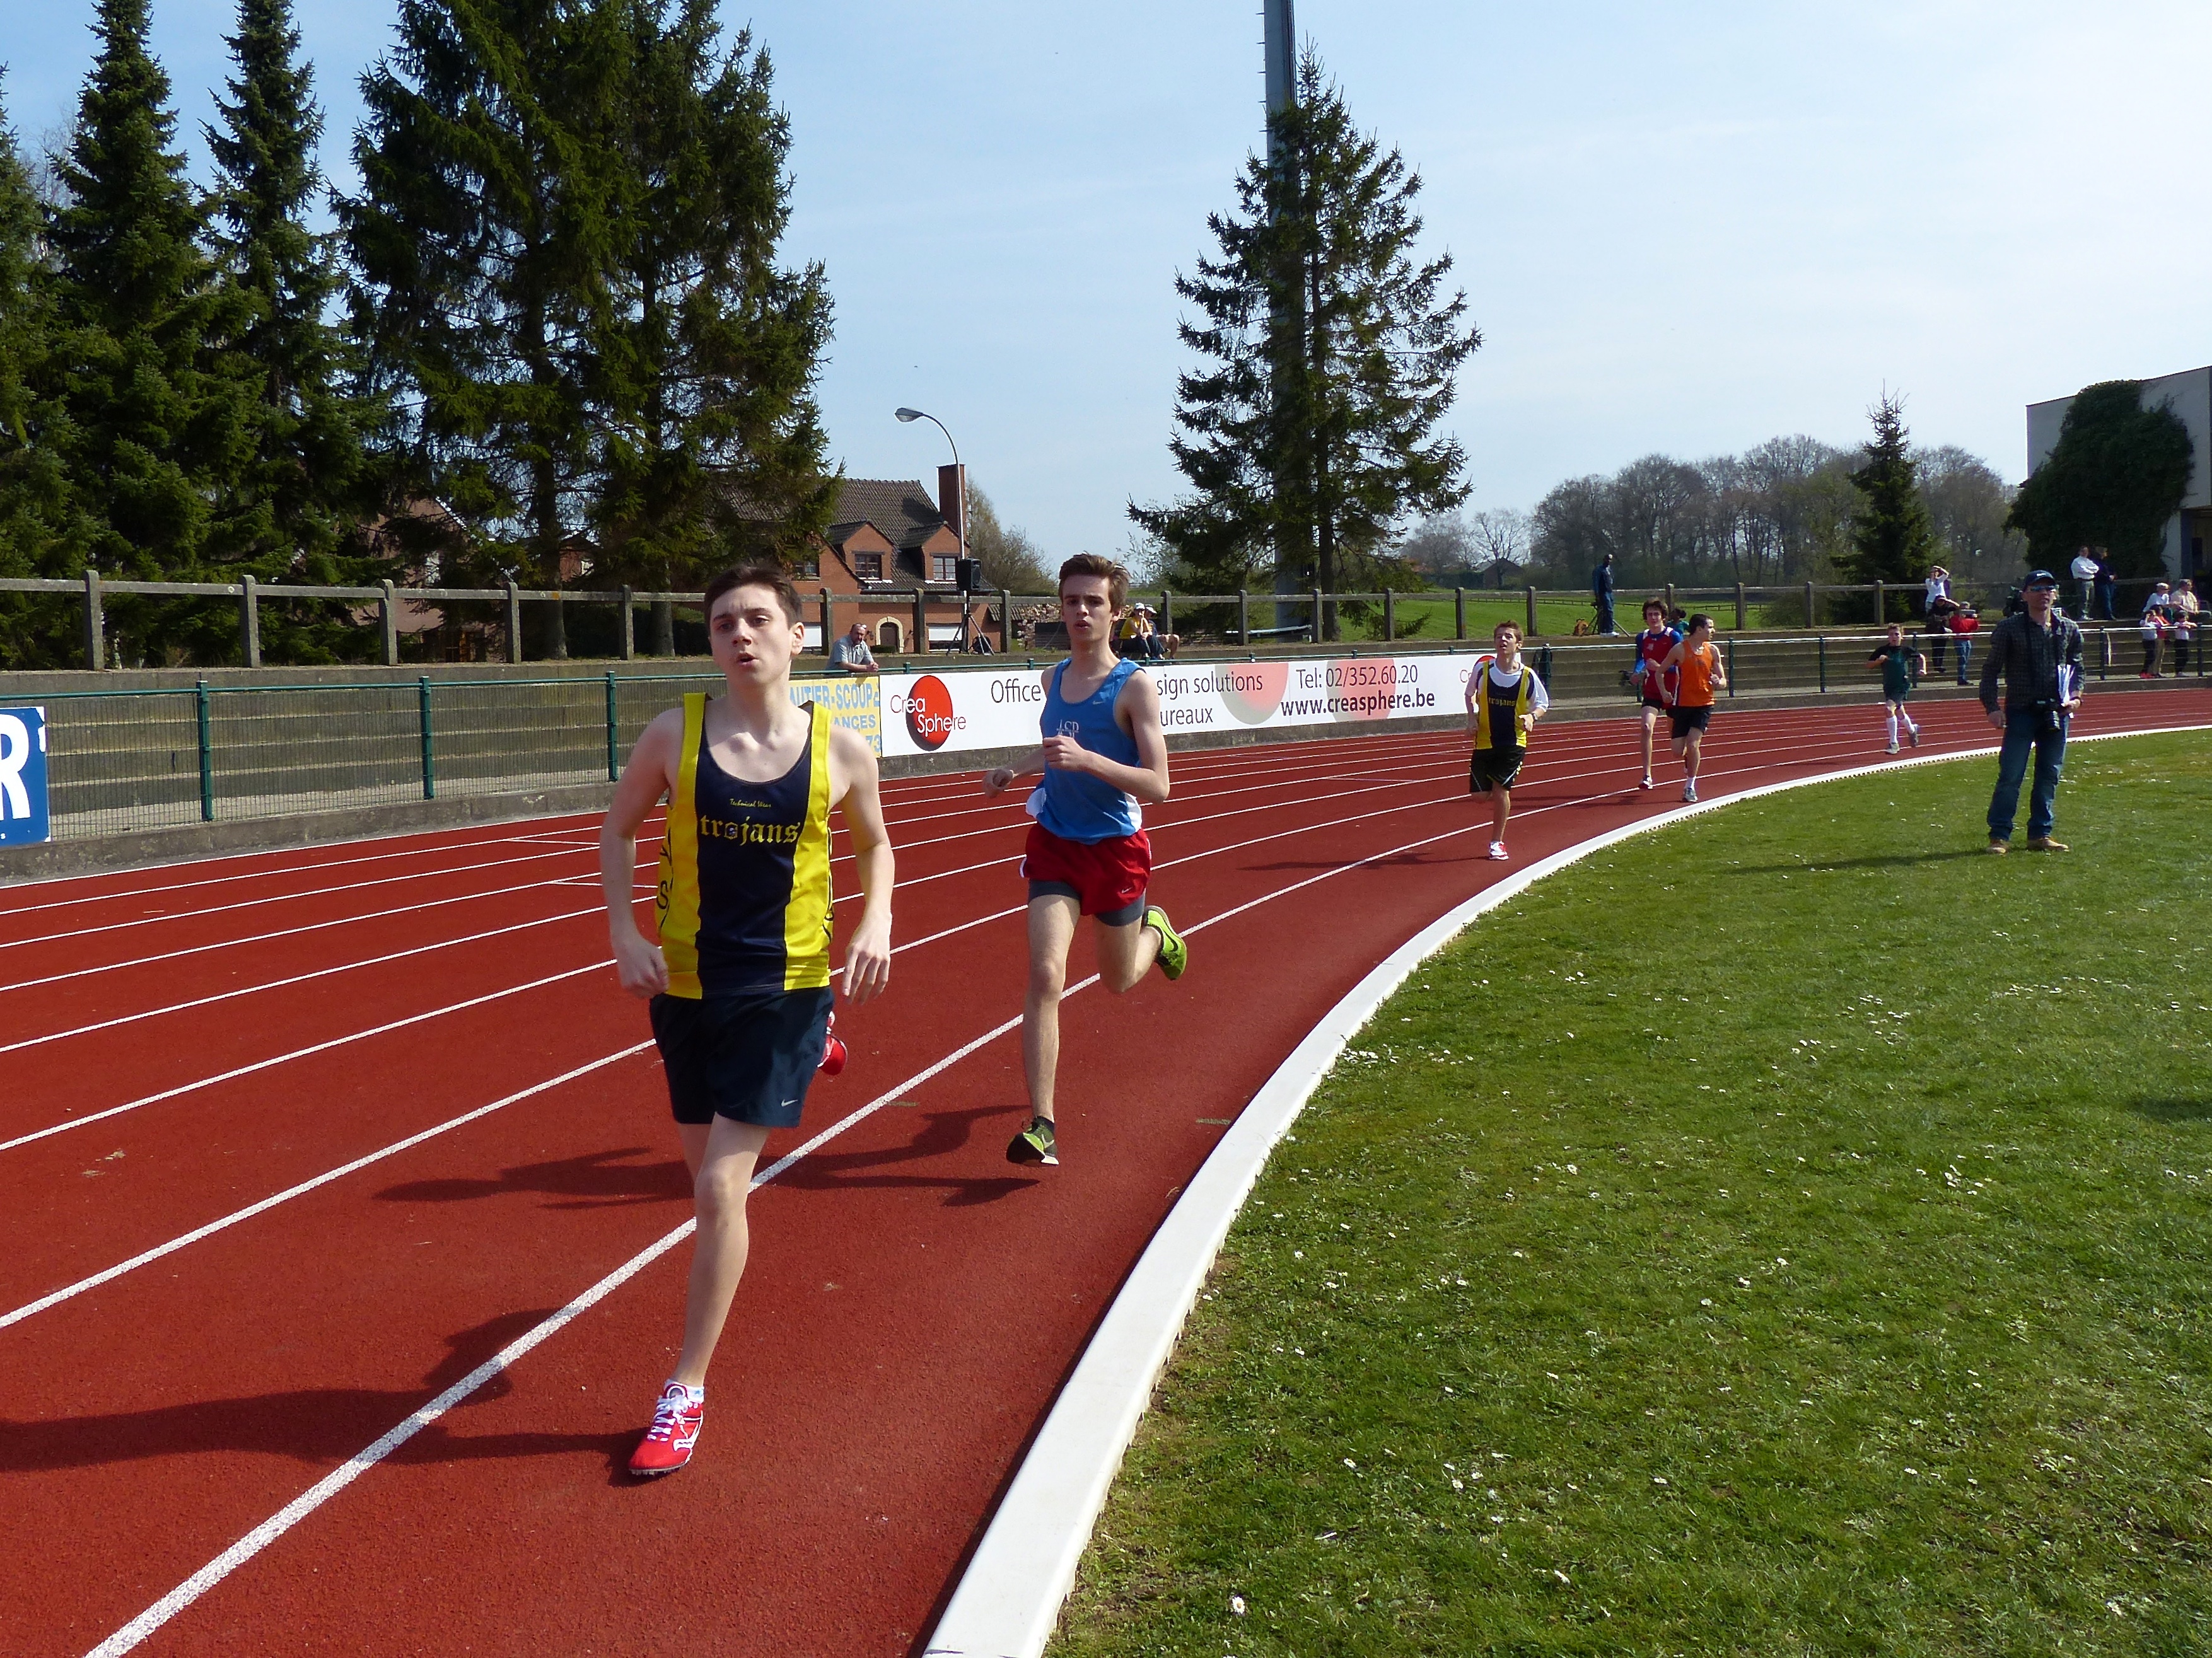
girl, track, sport, boy, running, run, runner, belgium, race, competition, team, sports, highschool, athletics, meet, waterloo, sprint, trackfield, trackandfield, physical exercise, human action, duathlon, track and field athletics, middle distance running, 800 metres